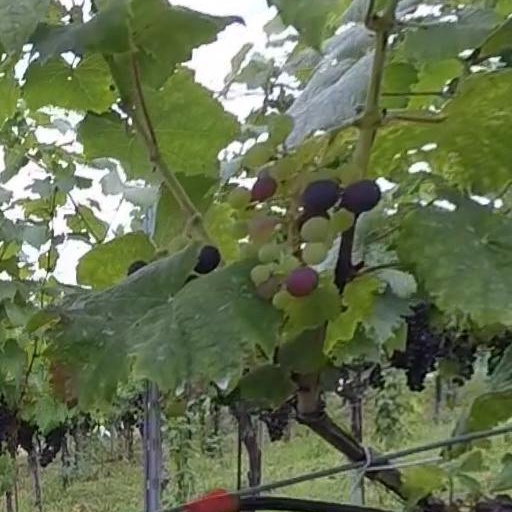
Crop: grape